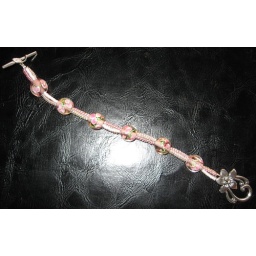
Glass seed beads strung in glass larger beads with a base metal clasp.